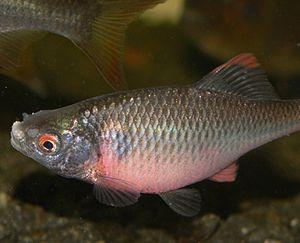
La Bouvière est une espèce de petit poisson d'eau douce de la famille des cyprinidés. Il vit en Europe depuis le bassin du Rhône en France jusqu'à la Neva en Russie.